St. Andrew's United Church in Cairo

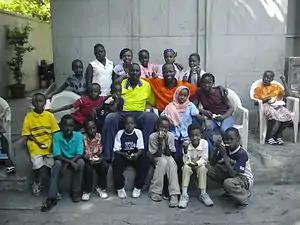
Group of students and teachers at St. Andrews in summer 2005

St. Andrew's United Church of Cairo is an international Christian church in Egypt. It has an English-speaking international congregation, an Egyptian congregation and five refugee congregations. Its church building was completed in 1908. It is located at 38 26 July St. between Ramses and Galaa streets, just above the Nasser metro stop in downtown Cairo. English worship services are held at 10 am on Fridays.